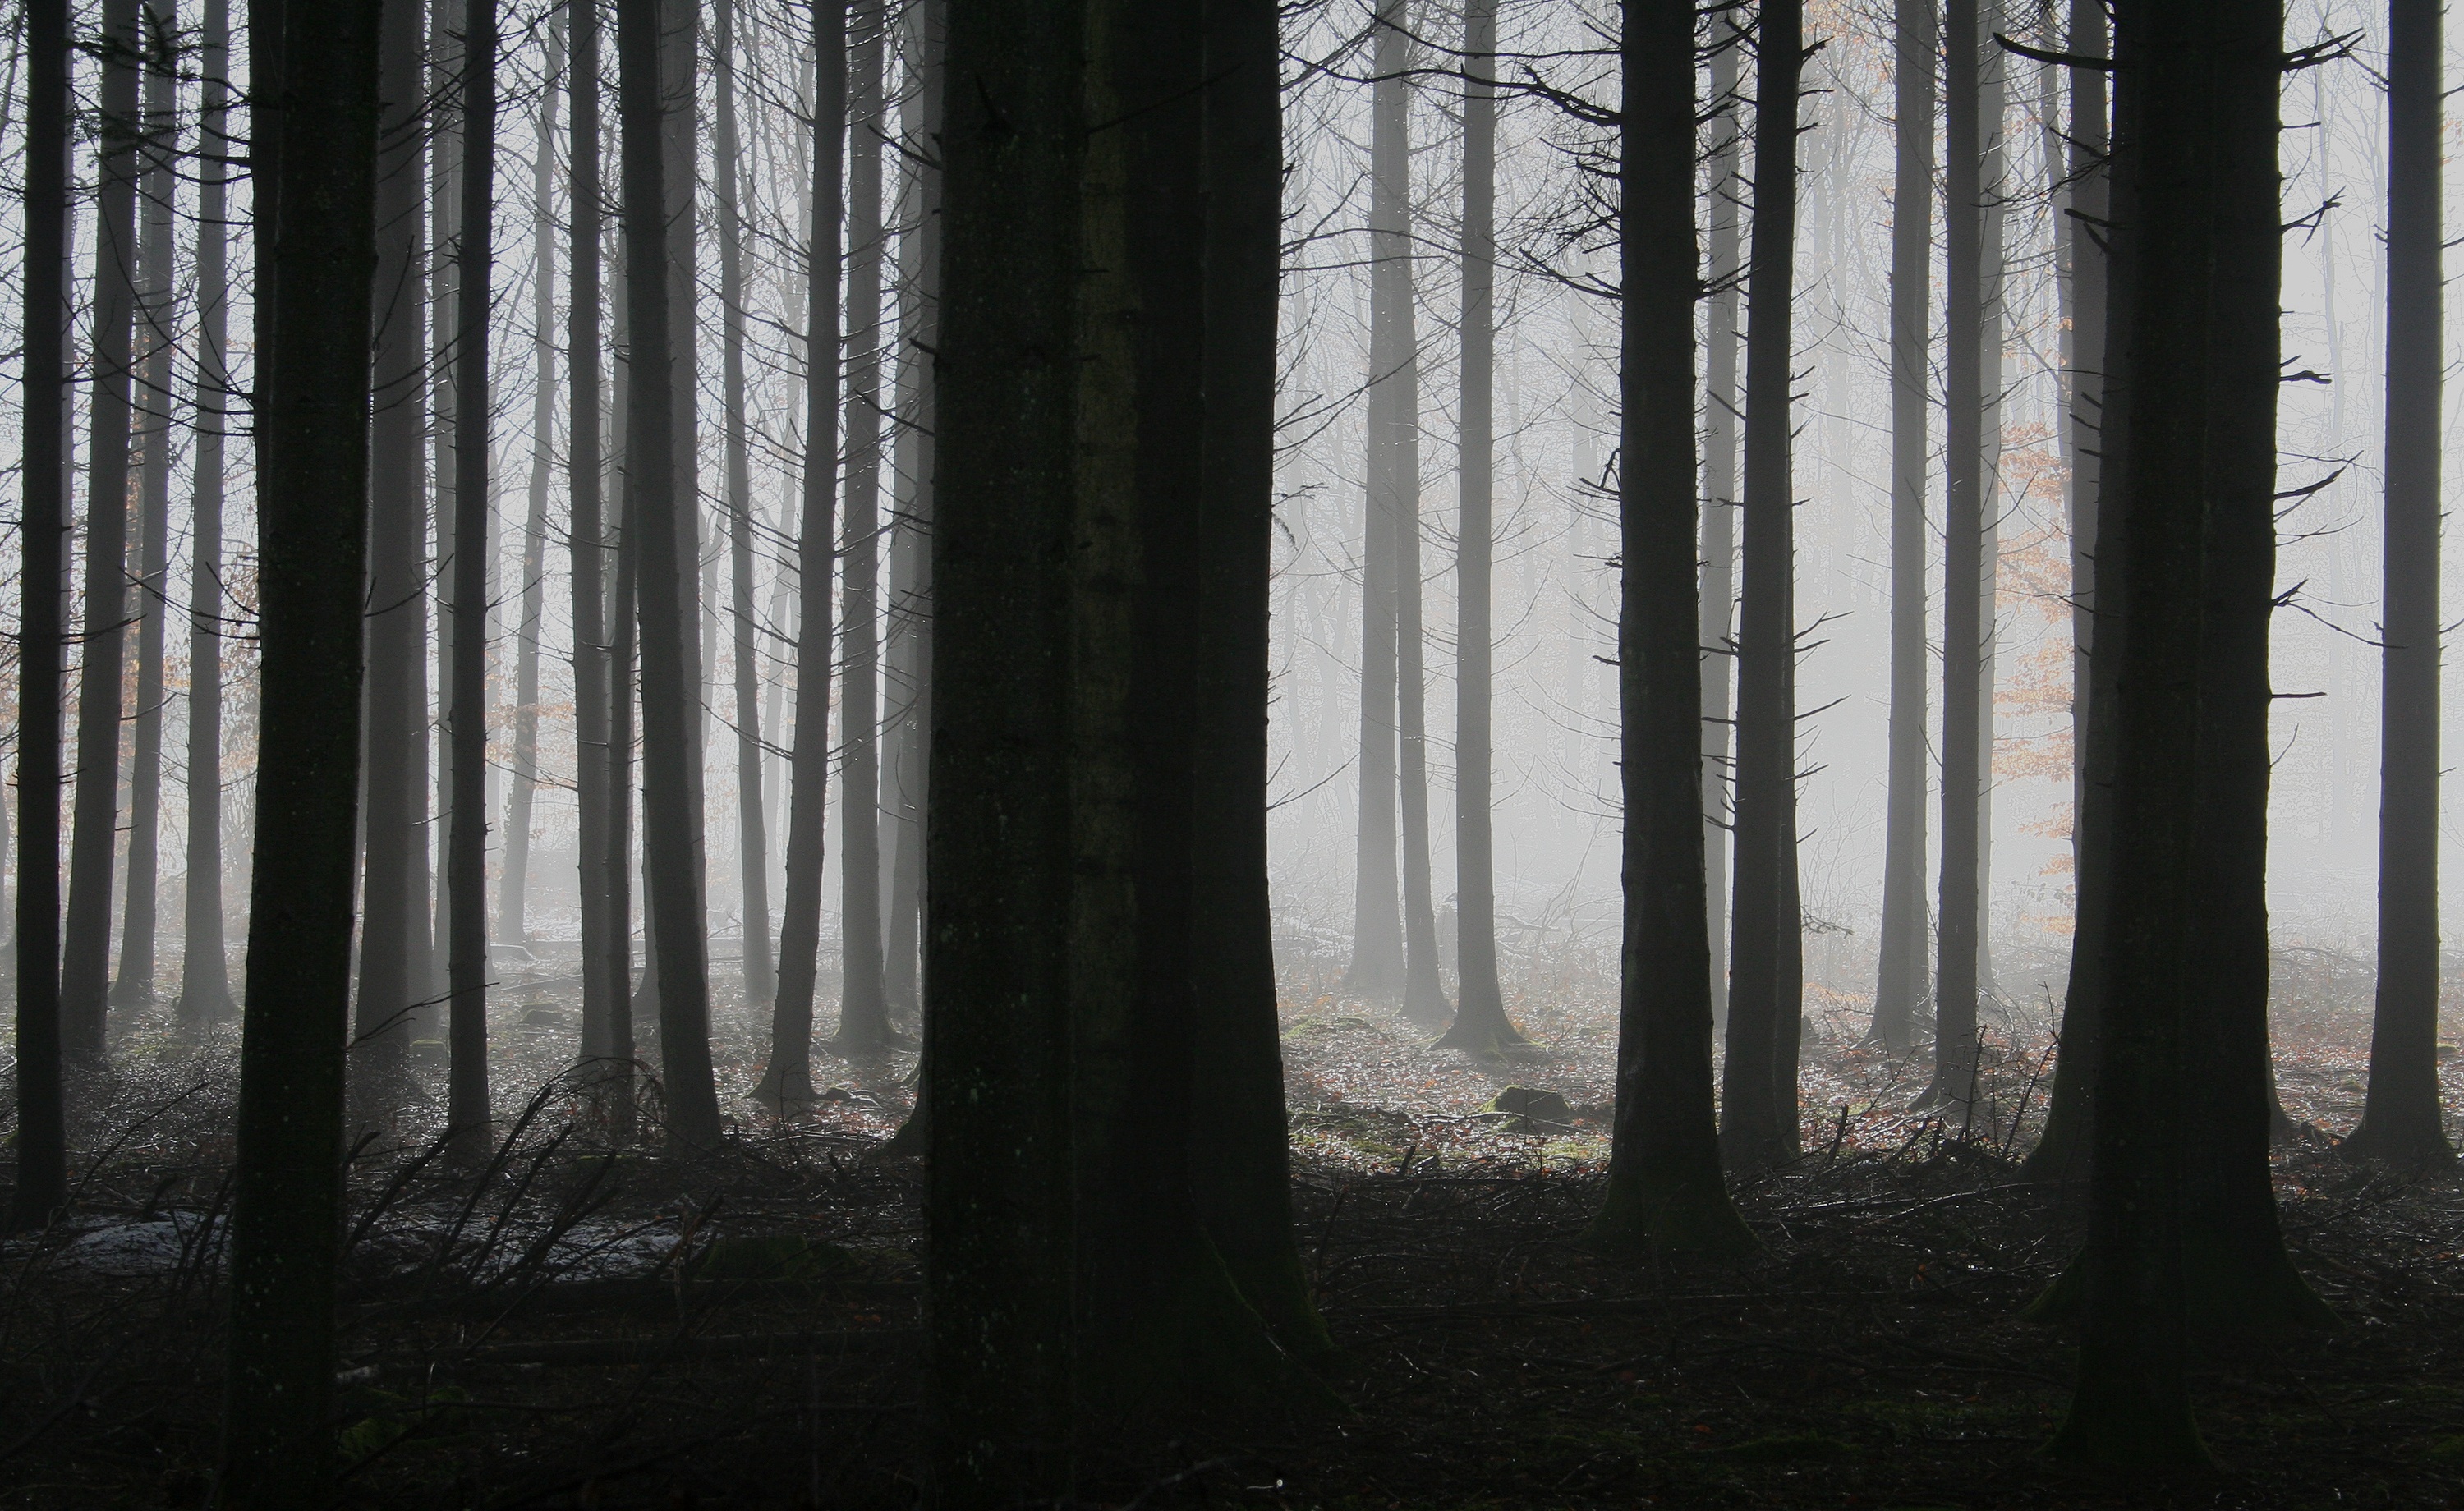
landscape, tree, nature, forest, branch, winter, plant, wood, fog, mist, sunlight, morning, bark, log, autumn, weather, darkness, season, conifer, trees, tribe, fear, mysterious, periwinkle, gloomy, woodland, habitat, tree bark, firs, ecosystem, pine needles, coniferous forest, bad wolf, old growth forest, natural environment, geographical feature, atmospheric phenomenon, woody plant, temperate coniferous forest